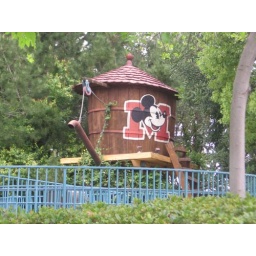
The water tower by the Toontown train station at Disneyland